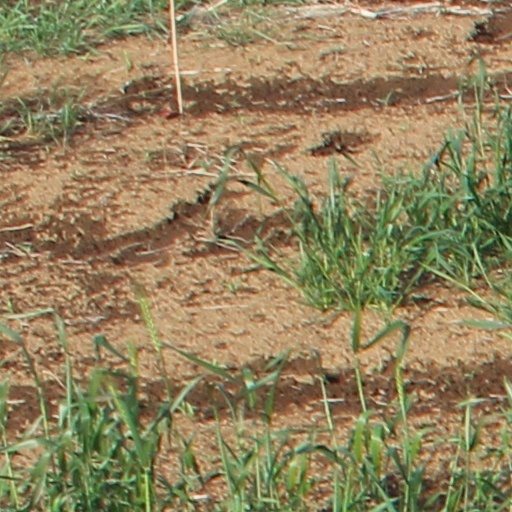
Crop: wheat